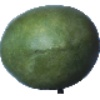
Label: mango